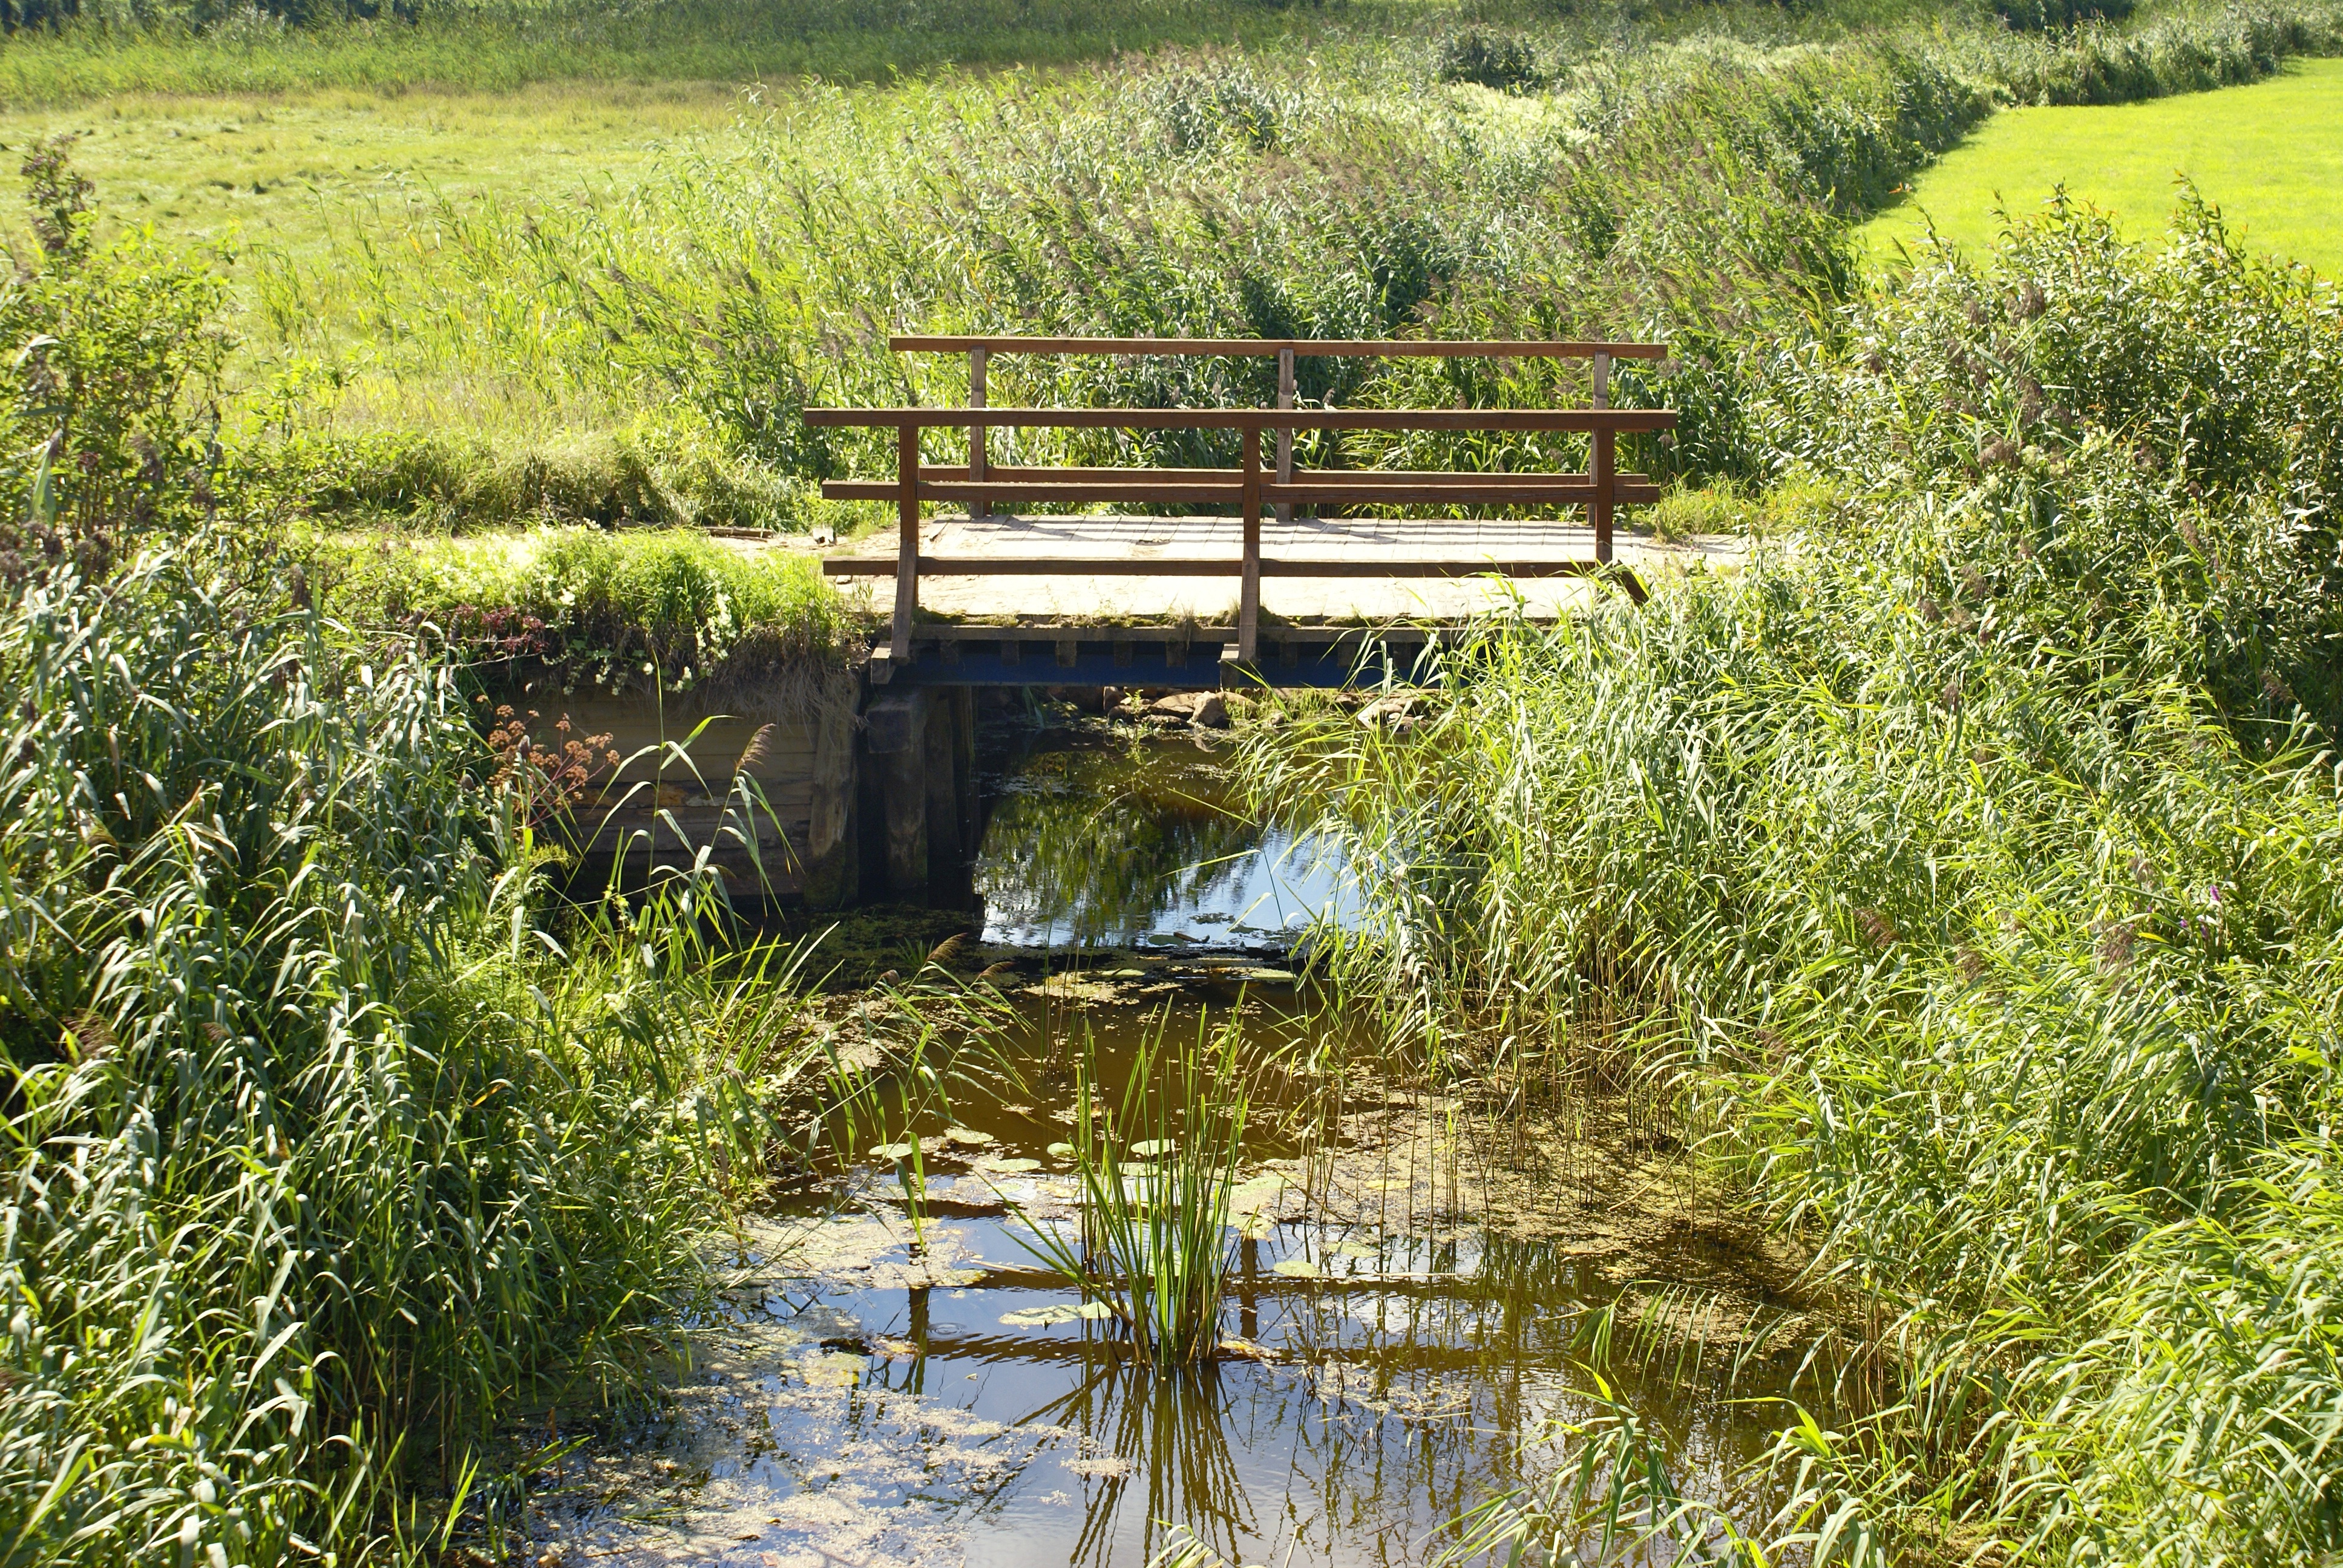
landscape, water, nature, marsh, swamp, bridge, meadow, river, summer, pond, stream, brook, green, agriculture, lane, waterway, wetland, footbridge, habitat, podlasie, rural area, wooden bridge, scrubs, nature reserve, paddy field, the brook, tykocin, fish pond, natural environment, grass family